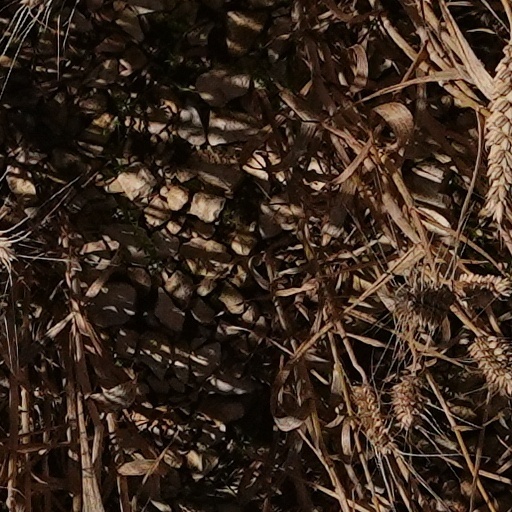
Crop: wheat